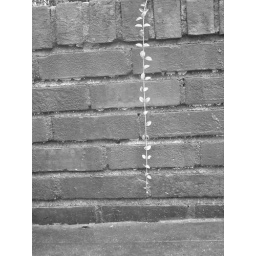
I was in a black and white photo mood today